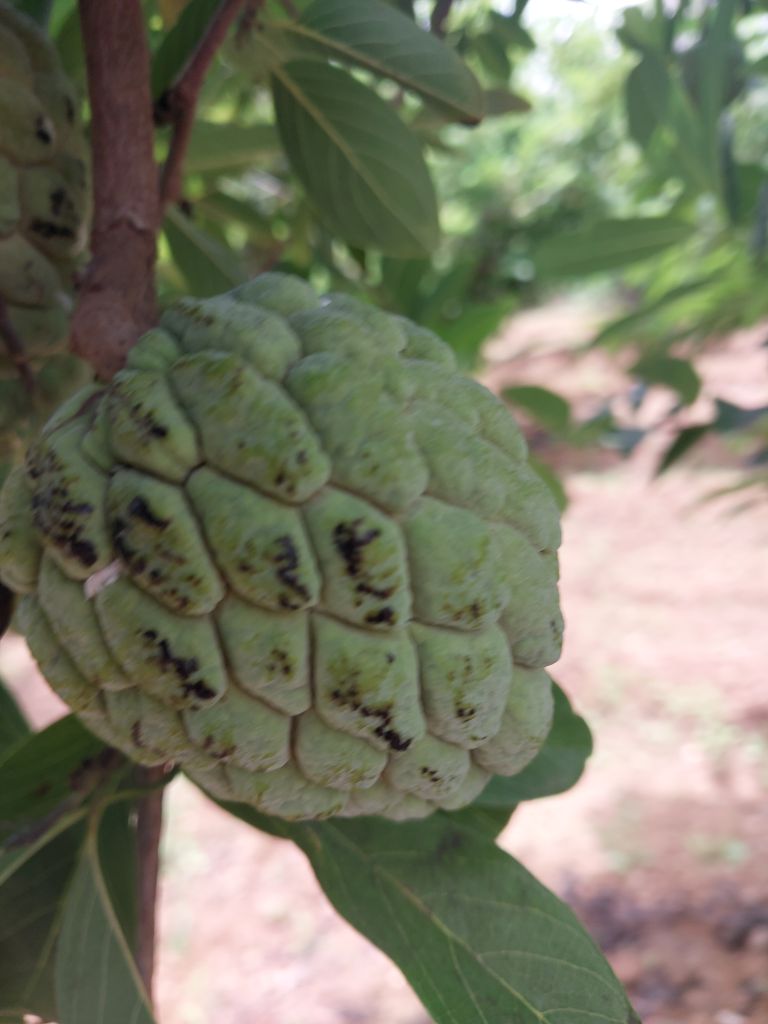
Disease label: Blank Canker